Ryan House and Lost Horse Well

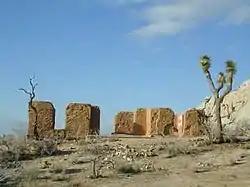

The Ryan House and Lost Horse Well are historic ruins in Joshua Tree National Park, California, United States. It was established by the family of J.D. Ryan, the later developers of the Lost Horse Mine, which became the most profitable mine in the area. The Lost Horse Well at the Ryan Ranch supplied water to the Lost Horse Mine, south and , by pipeline. The popular park destination Ryan Mountain is named after him.